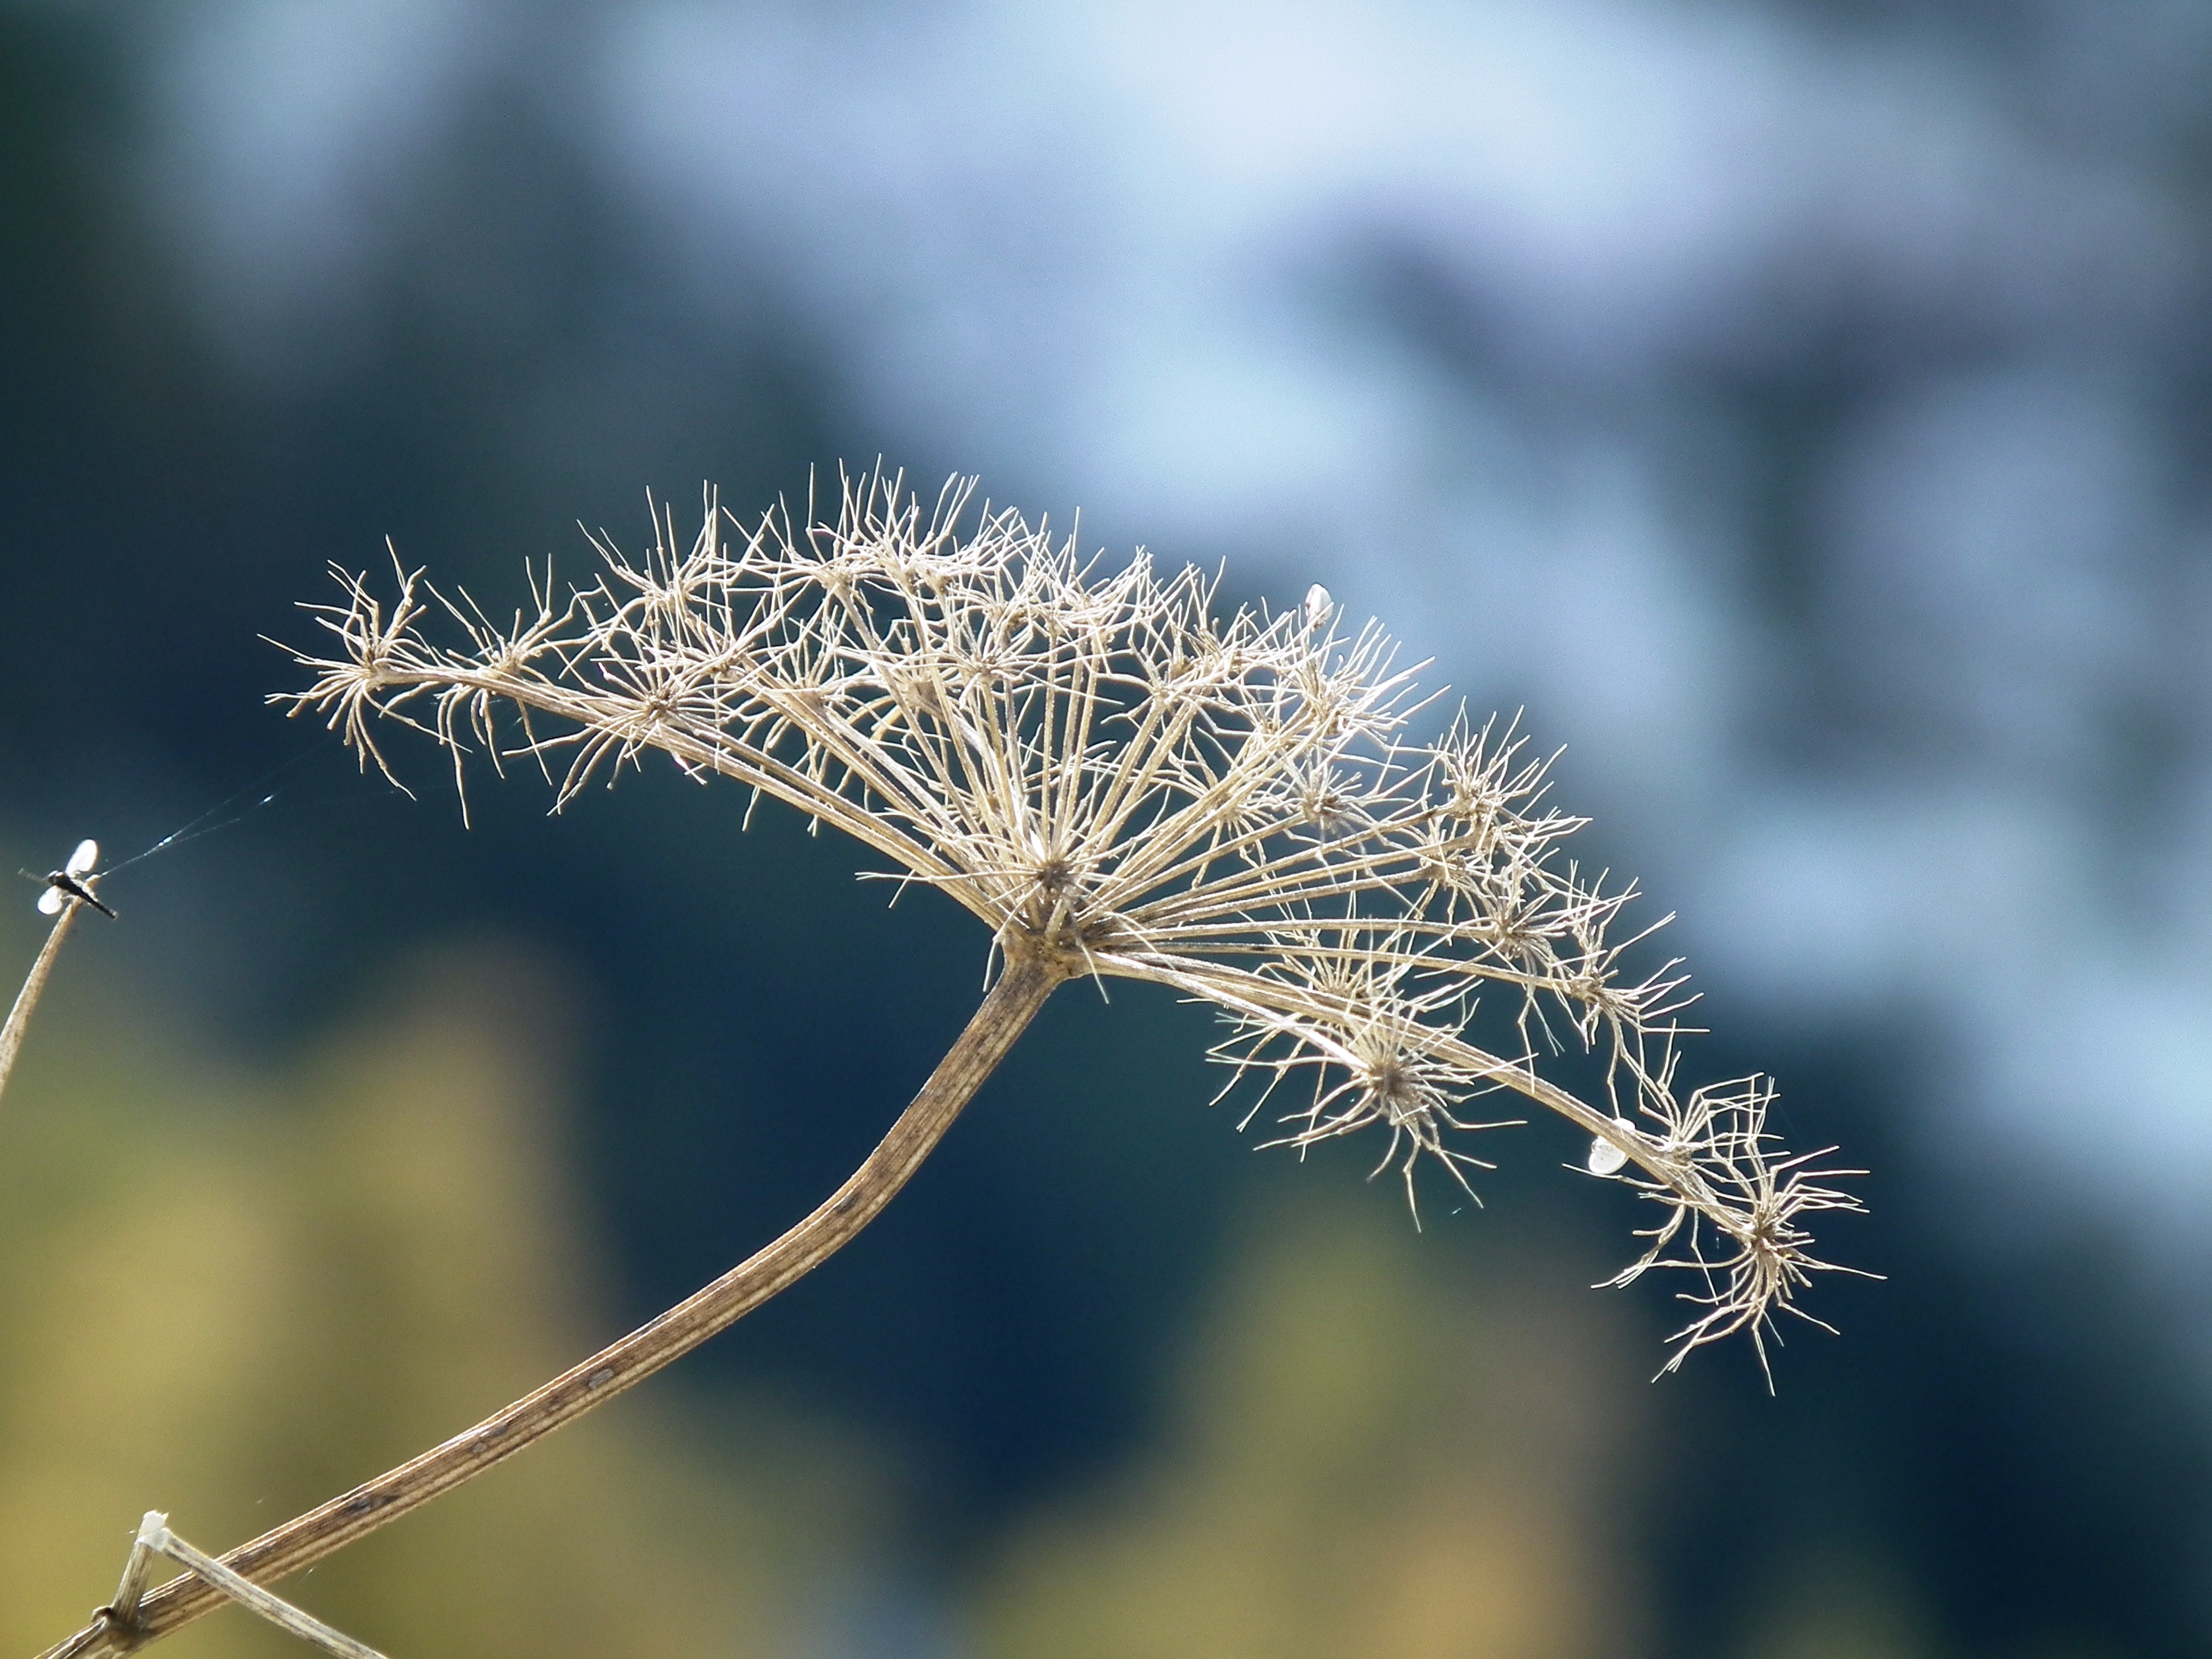
tree, nature, grass, branch, winter, dew, plant, photography, sunlight, leaf, flower, frost, dry, autumn, botany, flora, season, twig, close up, moisture, freezing, macro photography, grass family, plant stem, woody plant, thorns spines and prickles